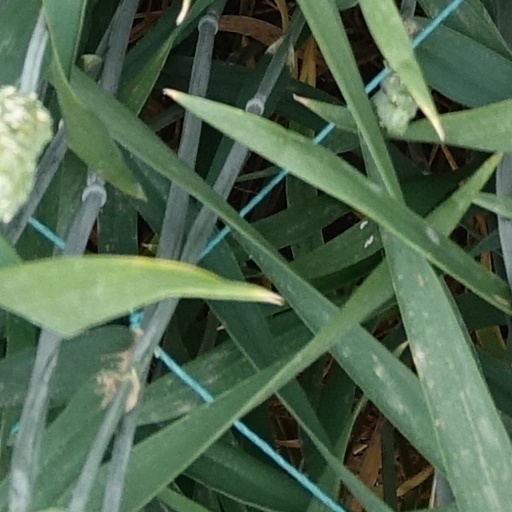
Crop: wheat